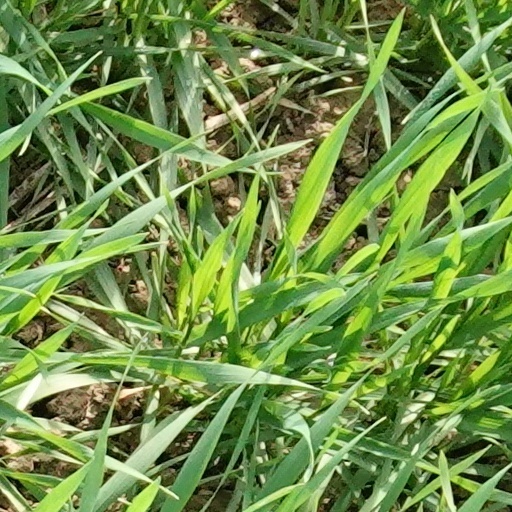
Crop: wheat